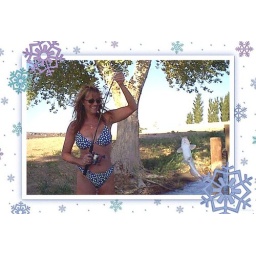
fishing at the lake house in yermo